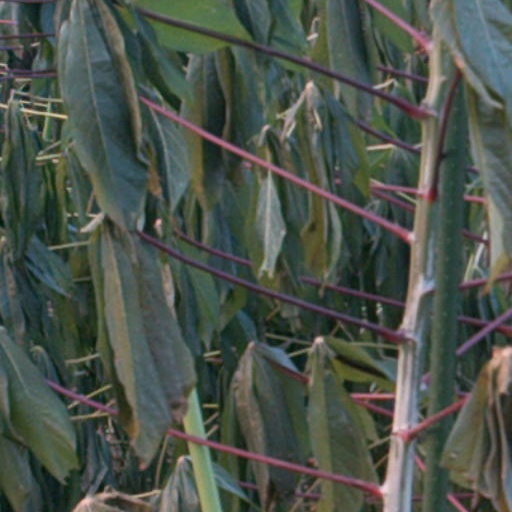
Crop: cassava